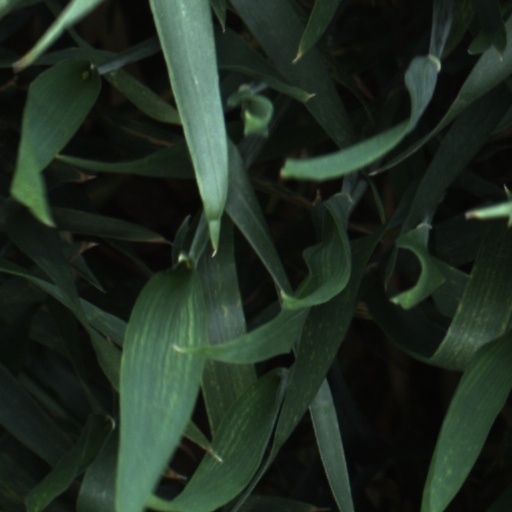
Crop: wheat